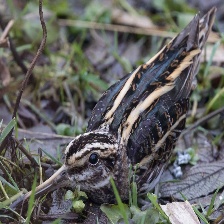
Species: JACK SNIPE
Scientific name: LYMNOCRYPTES MINIMUS